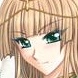
Portrait style: Anime Portrait